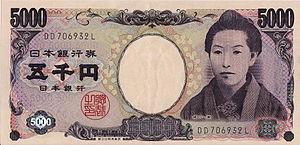
Le yen est la monnaie officielle du Japon.